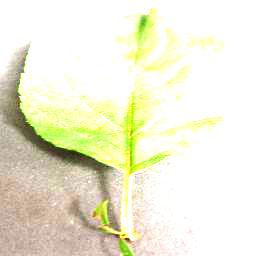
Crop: apple
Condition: cedar_rust